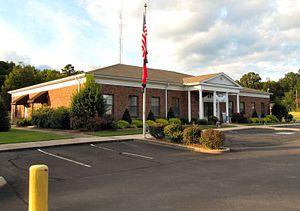
Kimball est une municipalité américaine située dans le comté de Marion au Tennessee.